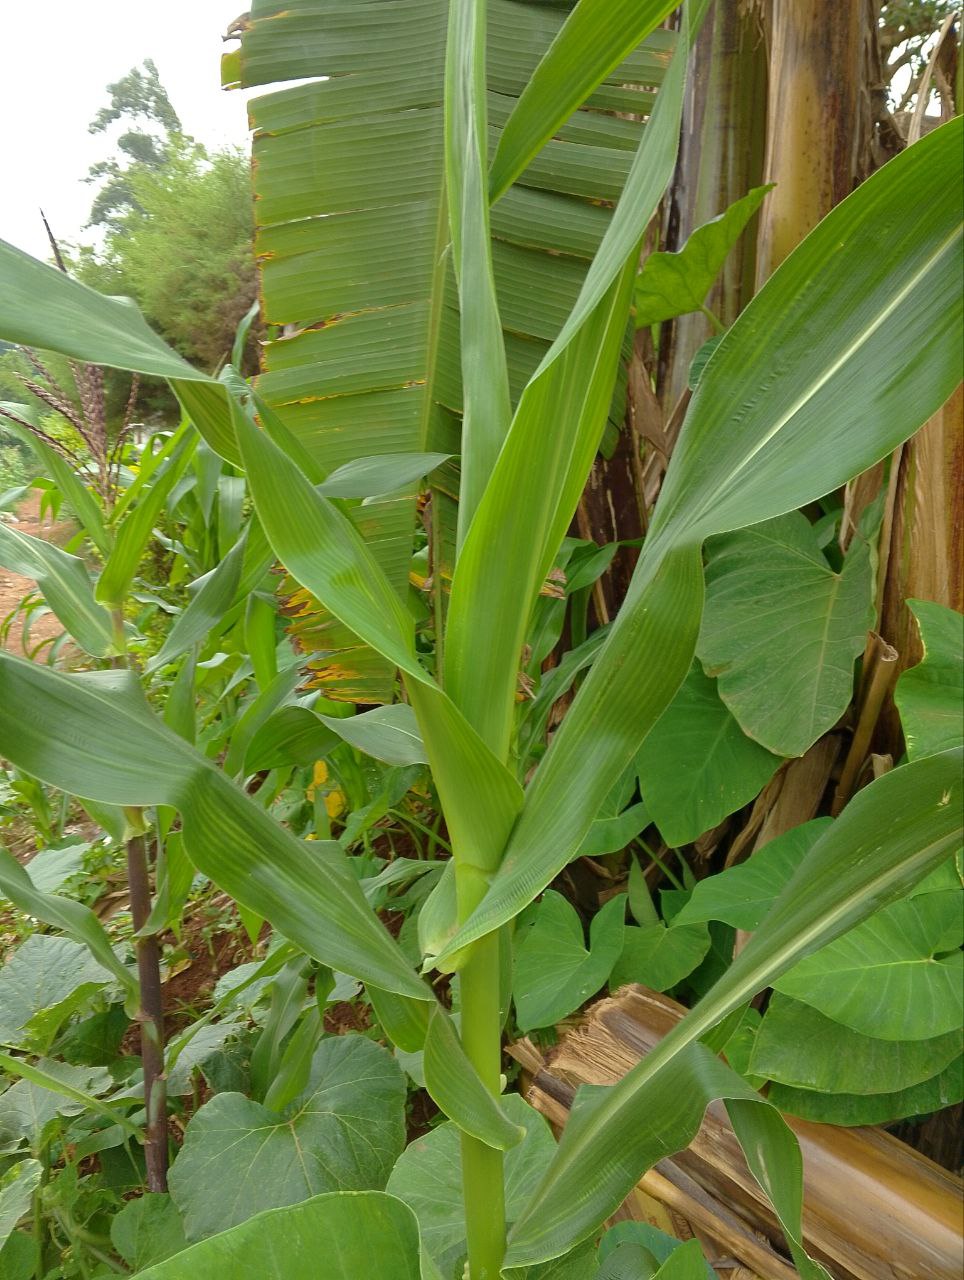
Label: healthy